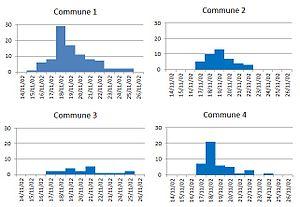
Courbes épidémiques d'une même épidémie de gastro-entérite: variation en fonctions des lieux de recueil des cas
La courbe épidémique est la représentation graphique du nombre de cas d’une maladie ou d’un évènement de santé en fonction du temps, dans une population, un lieu et pendant une période donnée.